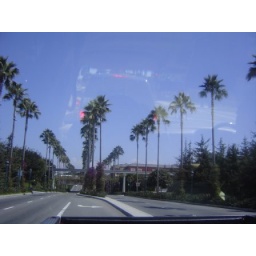
palm trees! awesome angle but glare of car window and bit of car in the bottom!